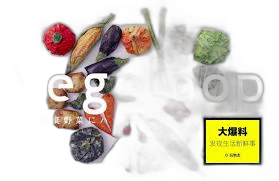
Waste category: biological